Tito–Šubašić Agreements

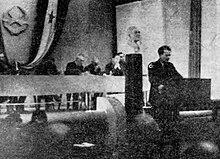
Decisions of the Anti-Fascist Council for the National Liberation of Yugoslavia meeting in Jajce in 1943 (pictured) were confirmed through the Tito–Šubašić Agreements.

In April 1941, the Axis powers invaded and soon occupied Yugoslavia. When a Yugoslav defeat seemed imminent, the Communist Party of Yugoslavia ("Komunistička partija Jugoslavije", KPJ) instructed its 8,000 members to stockpile weapons in anticipation of armed resistance. By the end of 1941, armed resistance had spread to all areas of the country except Macedonia. Building on its experience with clandestine operations across the country, the KPJ proceeded to organise the Yugoslav Partisans, as resistance fighters, led by Josip Broz Tito. The KPJ assessed that the German invasion of the Soviet Union had created favourable conditions for an uprising. On 27 June 1941, in response, the KPJ politburo founded the Supreme Headquarters of the National Liberation Army of Yugoslavia, with Tito as commander-in-chief.